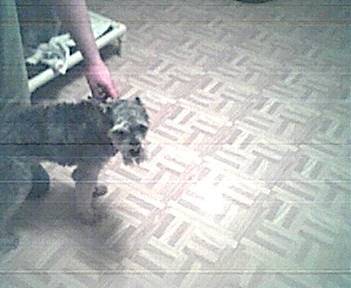
Label: dog